Healthcare in Singapore

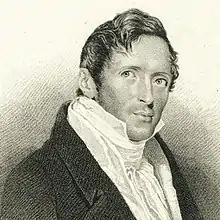
Sir Stamford Raffles brought along a single doctor named Thomas Prendergast in Feb 1819 — by most accounts accepted as the time when Western medicine first arrived on the island.

Healthcare in Singapore is under the purview of the Ministry of Health of the Government of Singapore. It mainly consists of a government-run publicly funded universal healthcare system as well as a significant private healthcare sector. Financing of healthcare costs is done through a mixture of direct government subsidies, compulsory comprehensive savings, national healthcare insurance, and cost-sharing.